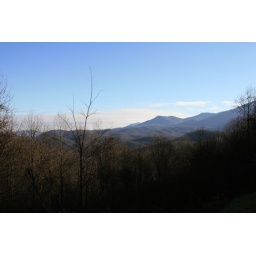
Nice blue sky off of a lookout in the national park.